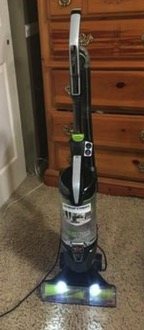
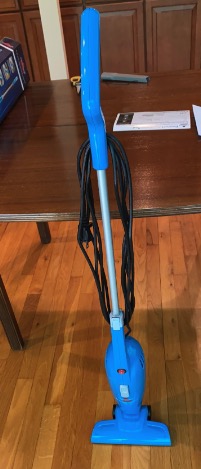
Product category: items_vacuum
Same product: no